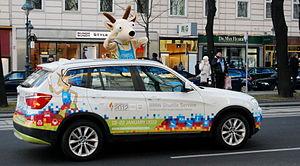
Les Jeux olympiques de la jeunesse d'hiver 2012 sont la deuxième édition des Jeux olympiques de la jeunesse, mais les premiers Jeux olympiques de la jeunesse d'hiver, dont la création a été décidée par le Comité international olympique lors de sa 119ᵉ session, qui a eu lieu à Guatemala City du 4 au 7 juillet 2007. Ils ont lieu à Innsbruck en Autriche, du 13 au 22 janvier.